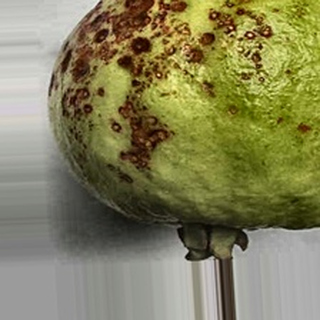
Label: guava_anthracnose